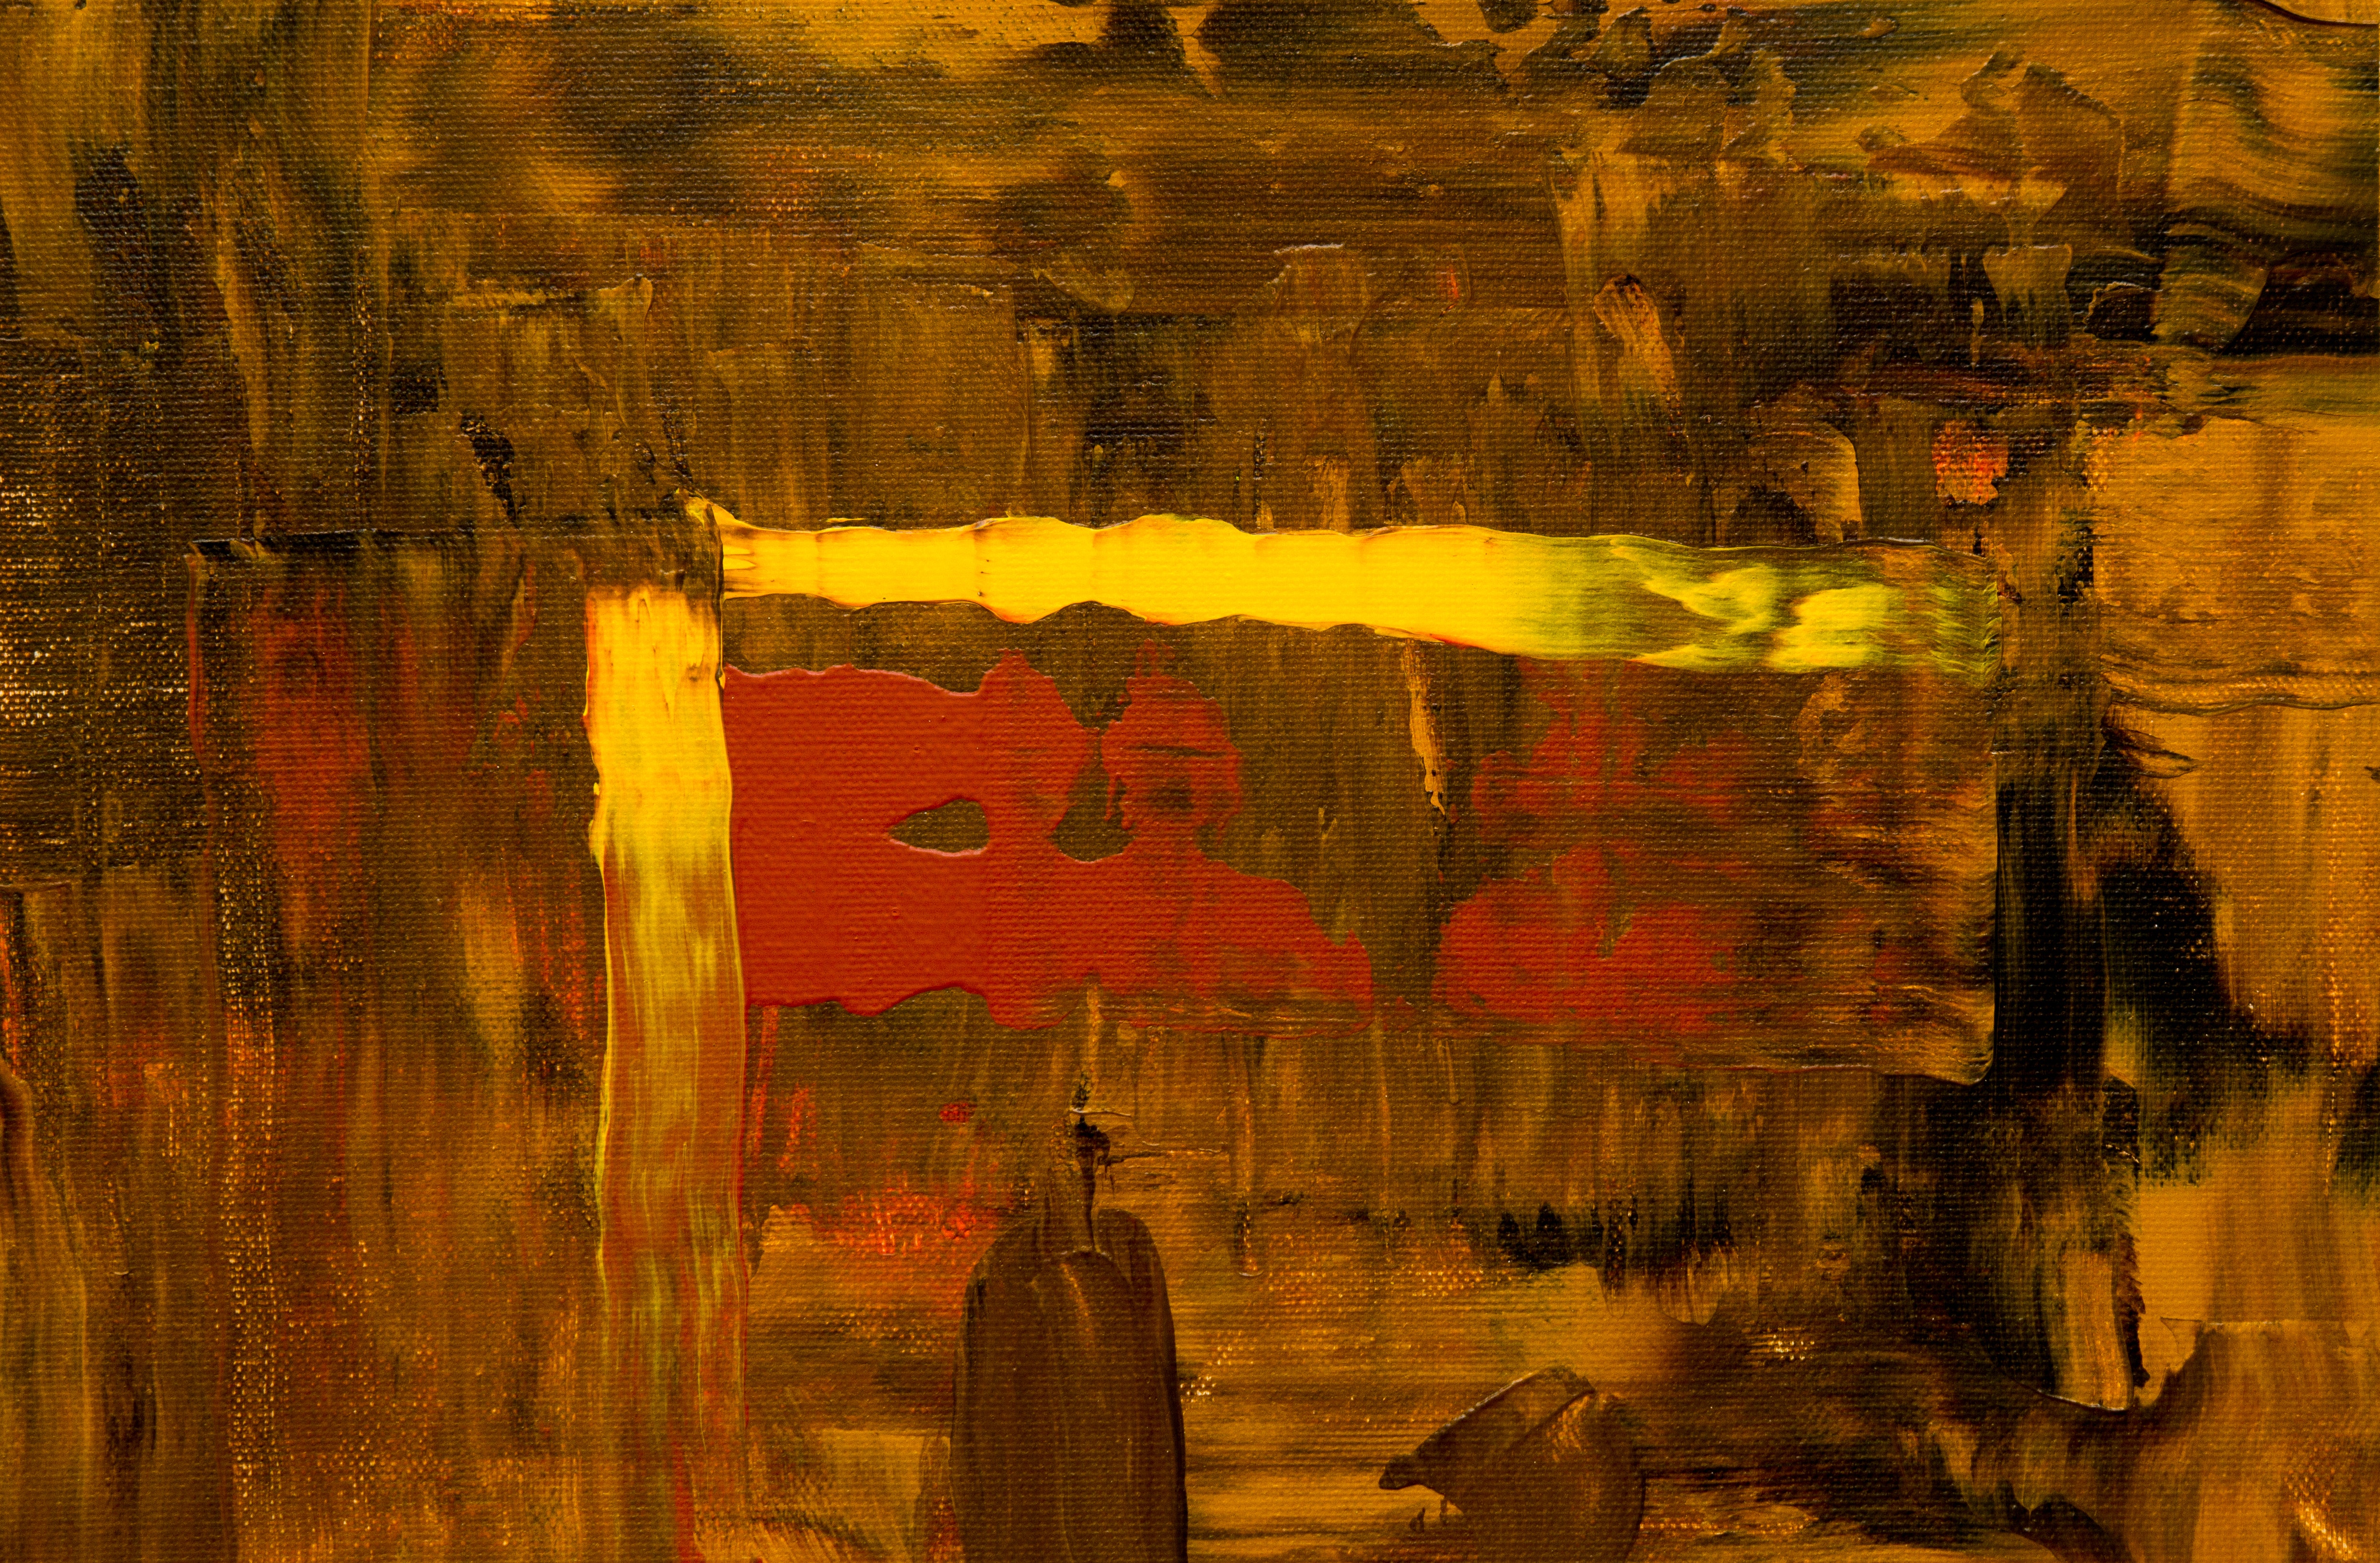
painting, modern art, red, art, visual arts, yellow, brown, orange, acrylic paint, formation, paint, Tints and shades, artwork